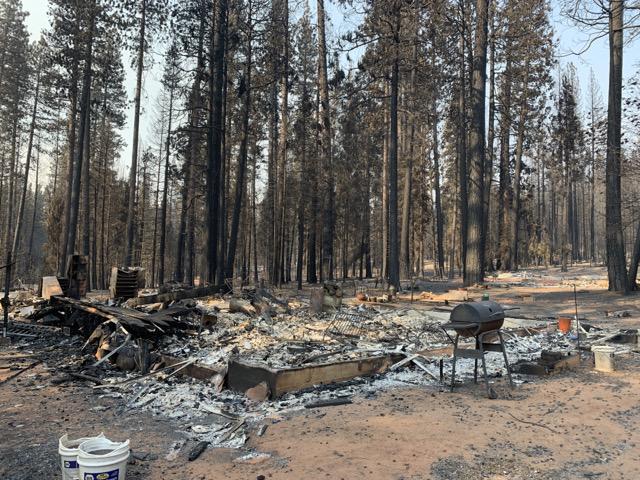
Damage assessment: destroyed